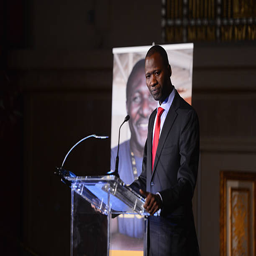
soccer goalkeeper speaks onstage at event hosted by humanitarian aid organization .